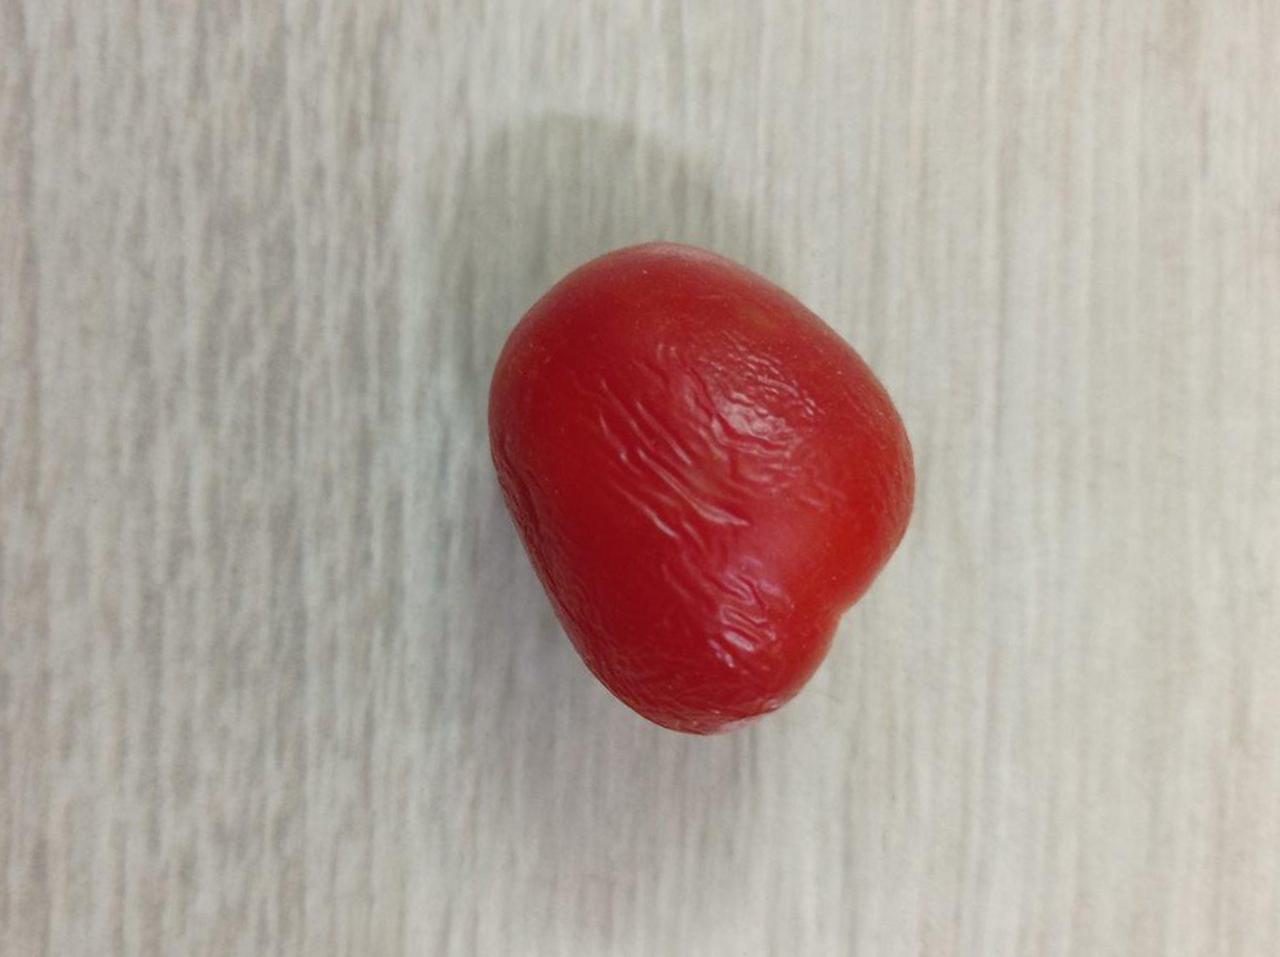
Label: Rotten